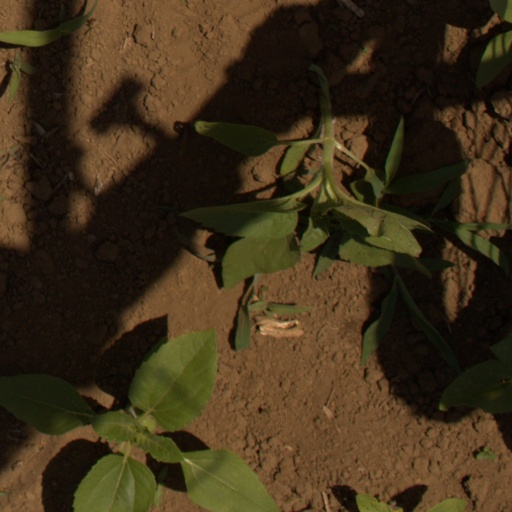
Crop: Jerusalem artichoke